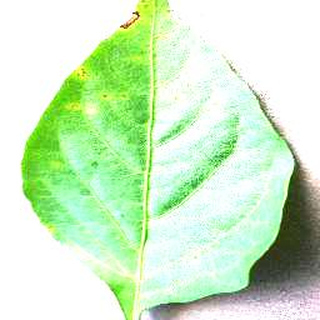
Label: healthy_bell_pepper